Audrey Demoustier

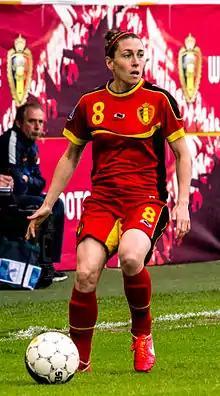
Demoustier in 2014

Audrey Demoustier (born 17 March 1985) is a Belgian football midfielder, currently playing for White Star Woluwe of the First Division.